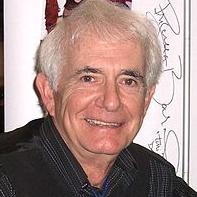
Age: 65